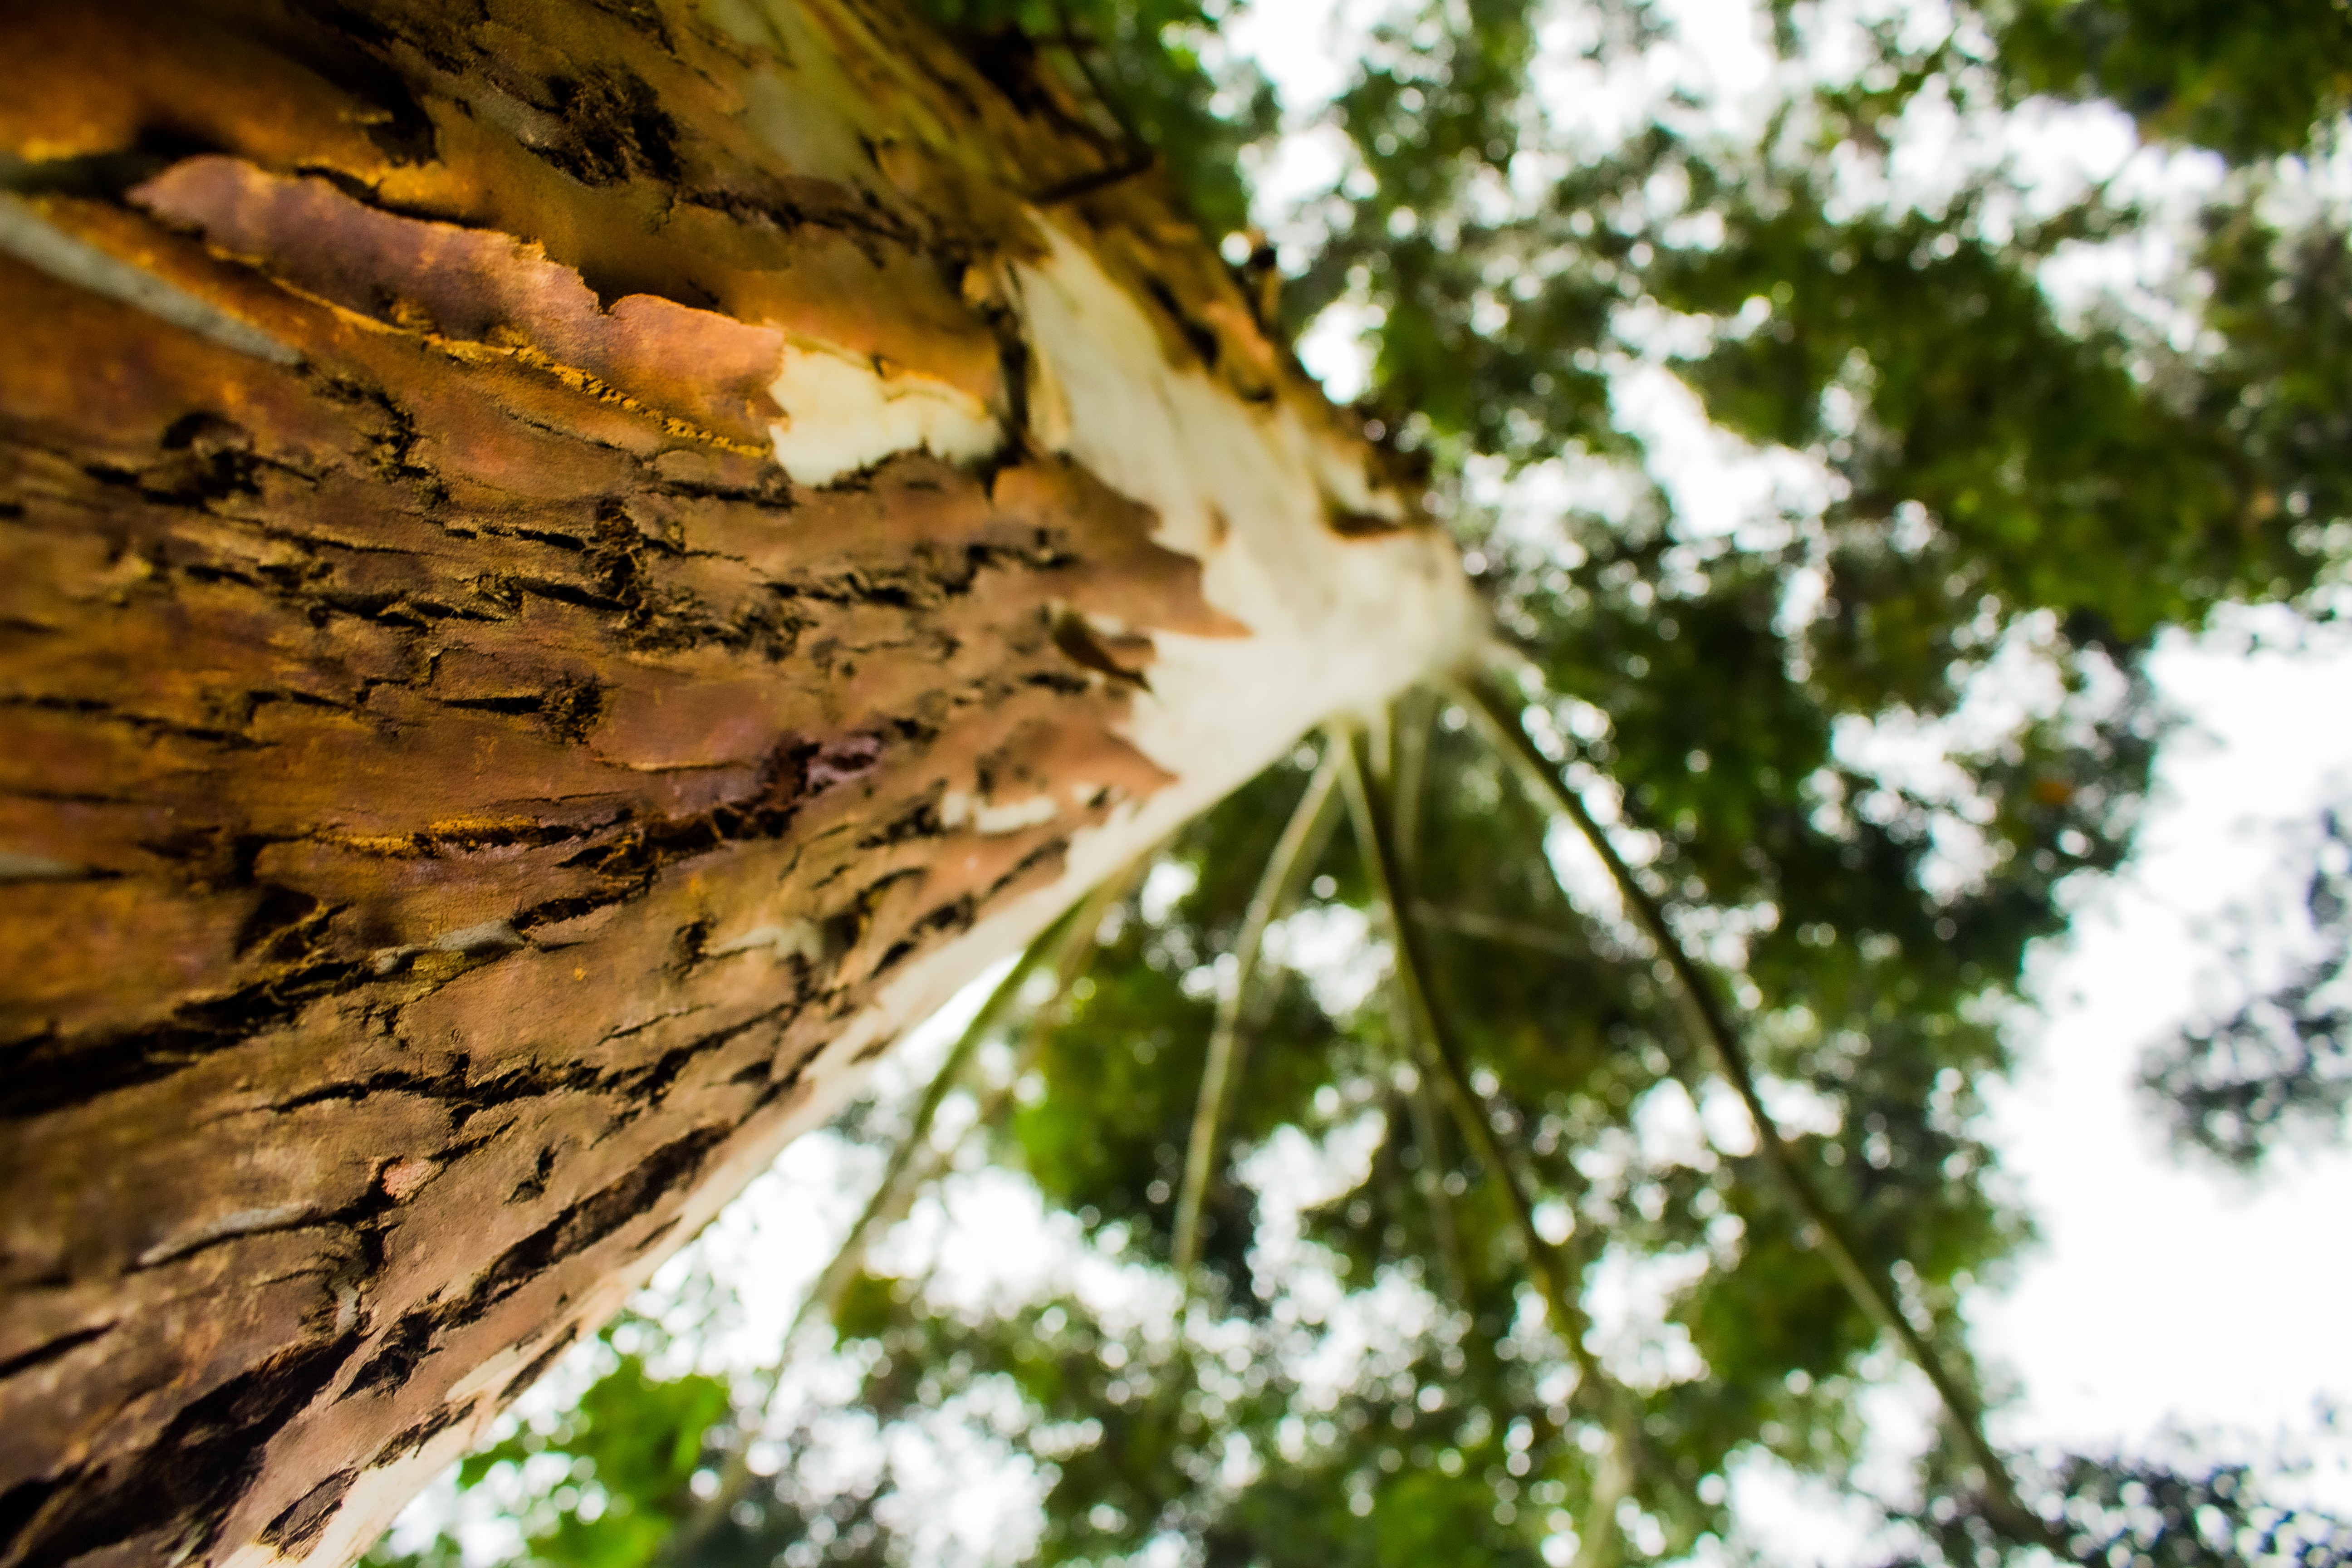
tree, nature, leaf, trunk, branch, plant, woody plant, wood, sky, sunlight, formation, adaptation, plant stem, wildlife, forest, rock, old growth forest